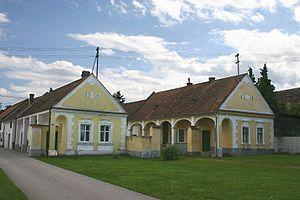
Lutzmannsburg est une commune autrichienne du district d'Oberpullendorf dans le Burgenland.